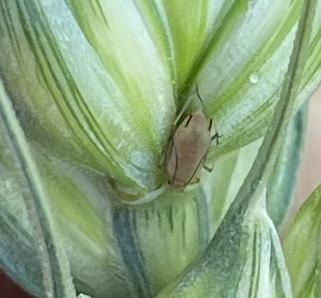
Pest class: english_grain_aphid